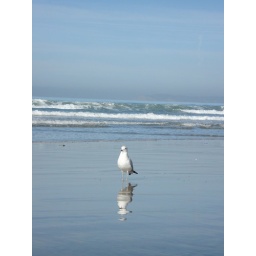
bird in beach